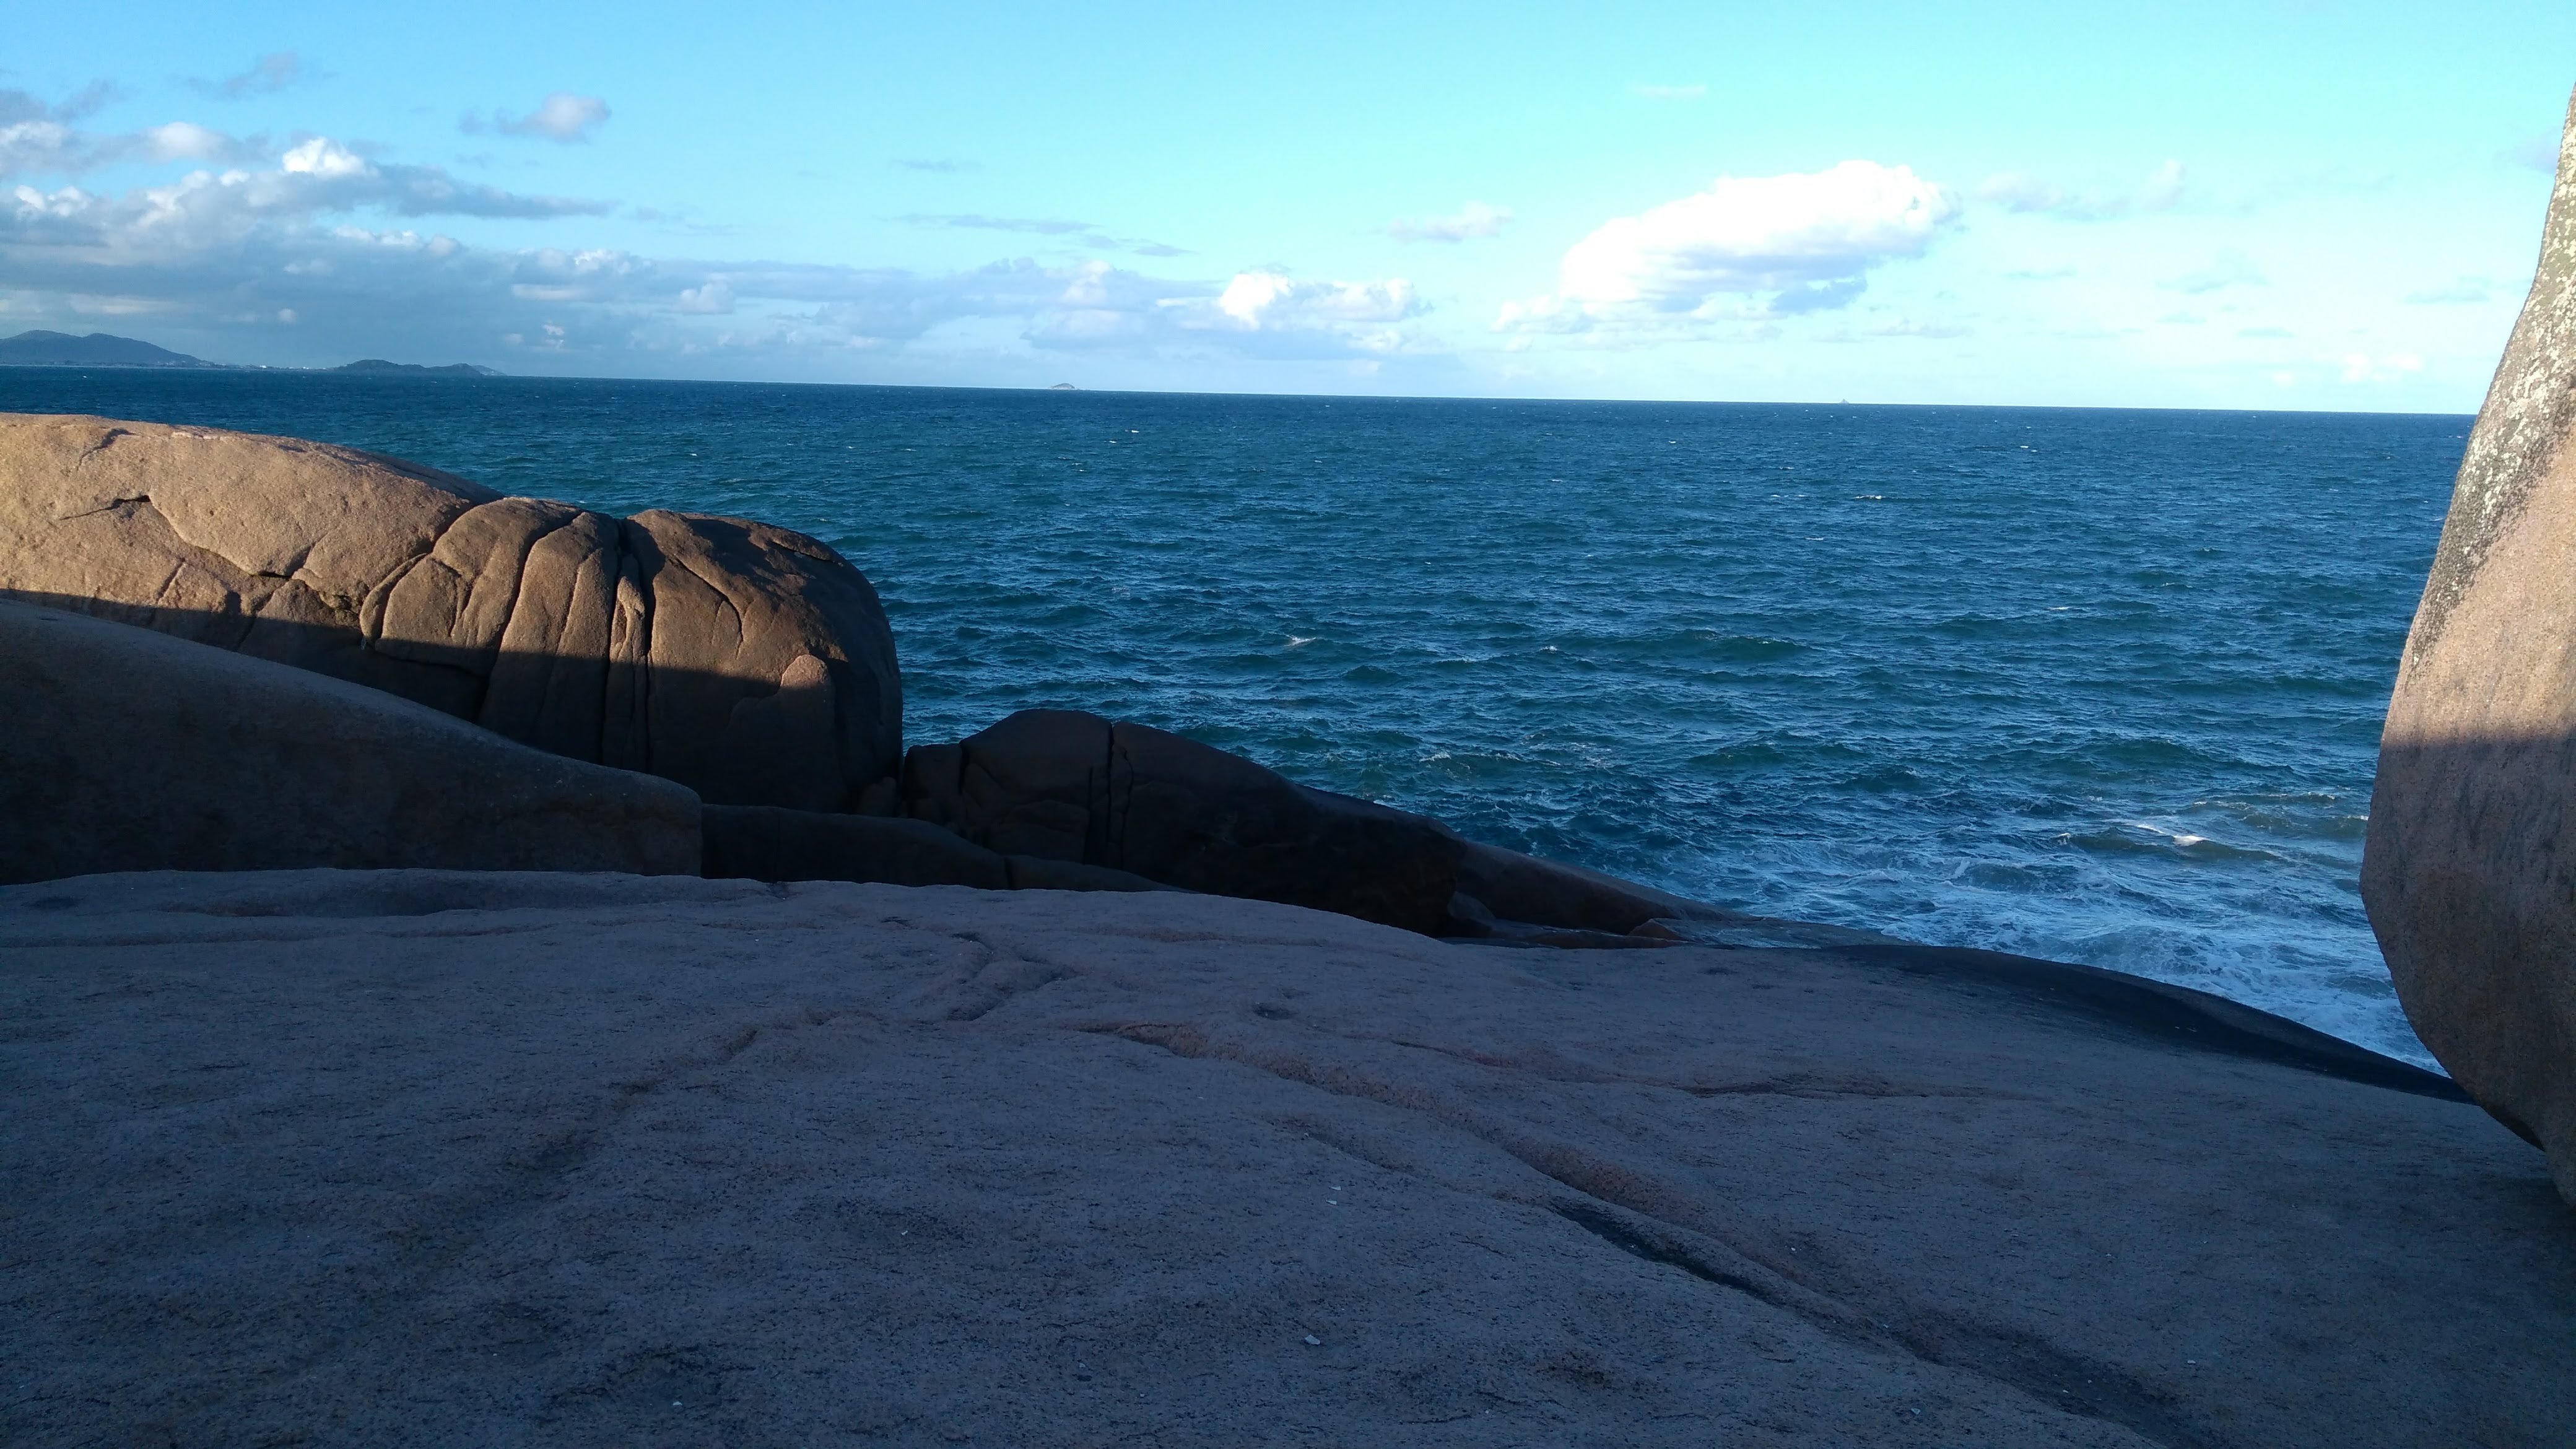
beautiful, sea, stones, coastal and oceanic landforms, sky, coast, rock, ocean, promontory, shore, horizon, headland, cliff, terrain, wave, cape, formation, beach, wind wave, water, bay